Labor and the environment

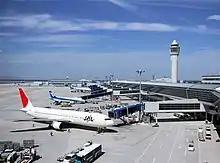

Over the course of many years, Peru specifically has been the main resources of copper, tin, silver, gold, zinc and natural gas. There has been many conflicts around labour in terms of the experience workers have prior to starting their job. Due to the high demand of workers in the mining industry, there has been a great deal of employees being hired with little to no work experience to perform these specific tasks. They are also less likely to change professions as they are being paid a large salary greater than professions that require a high deal of experience like health workers, and police officers, etc. These workers do not have any knowledge on the negative impacts that mining seems to have on the environment causing them to do more harm than good.